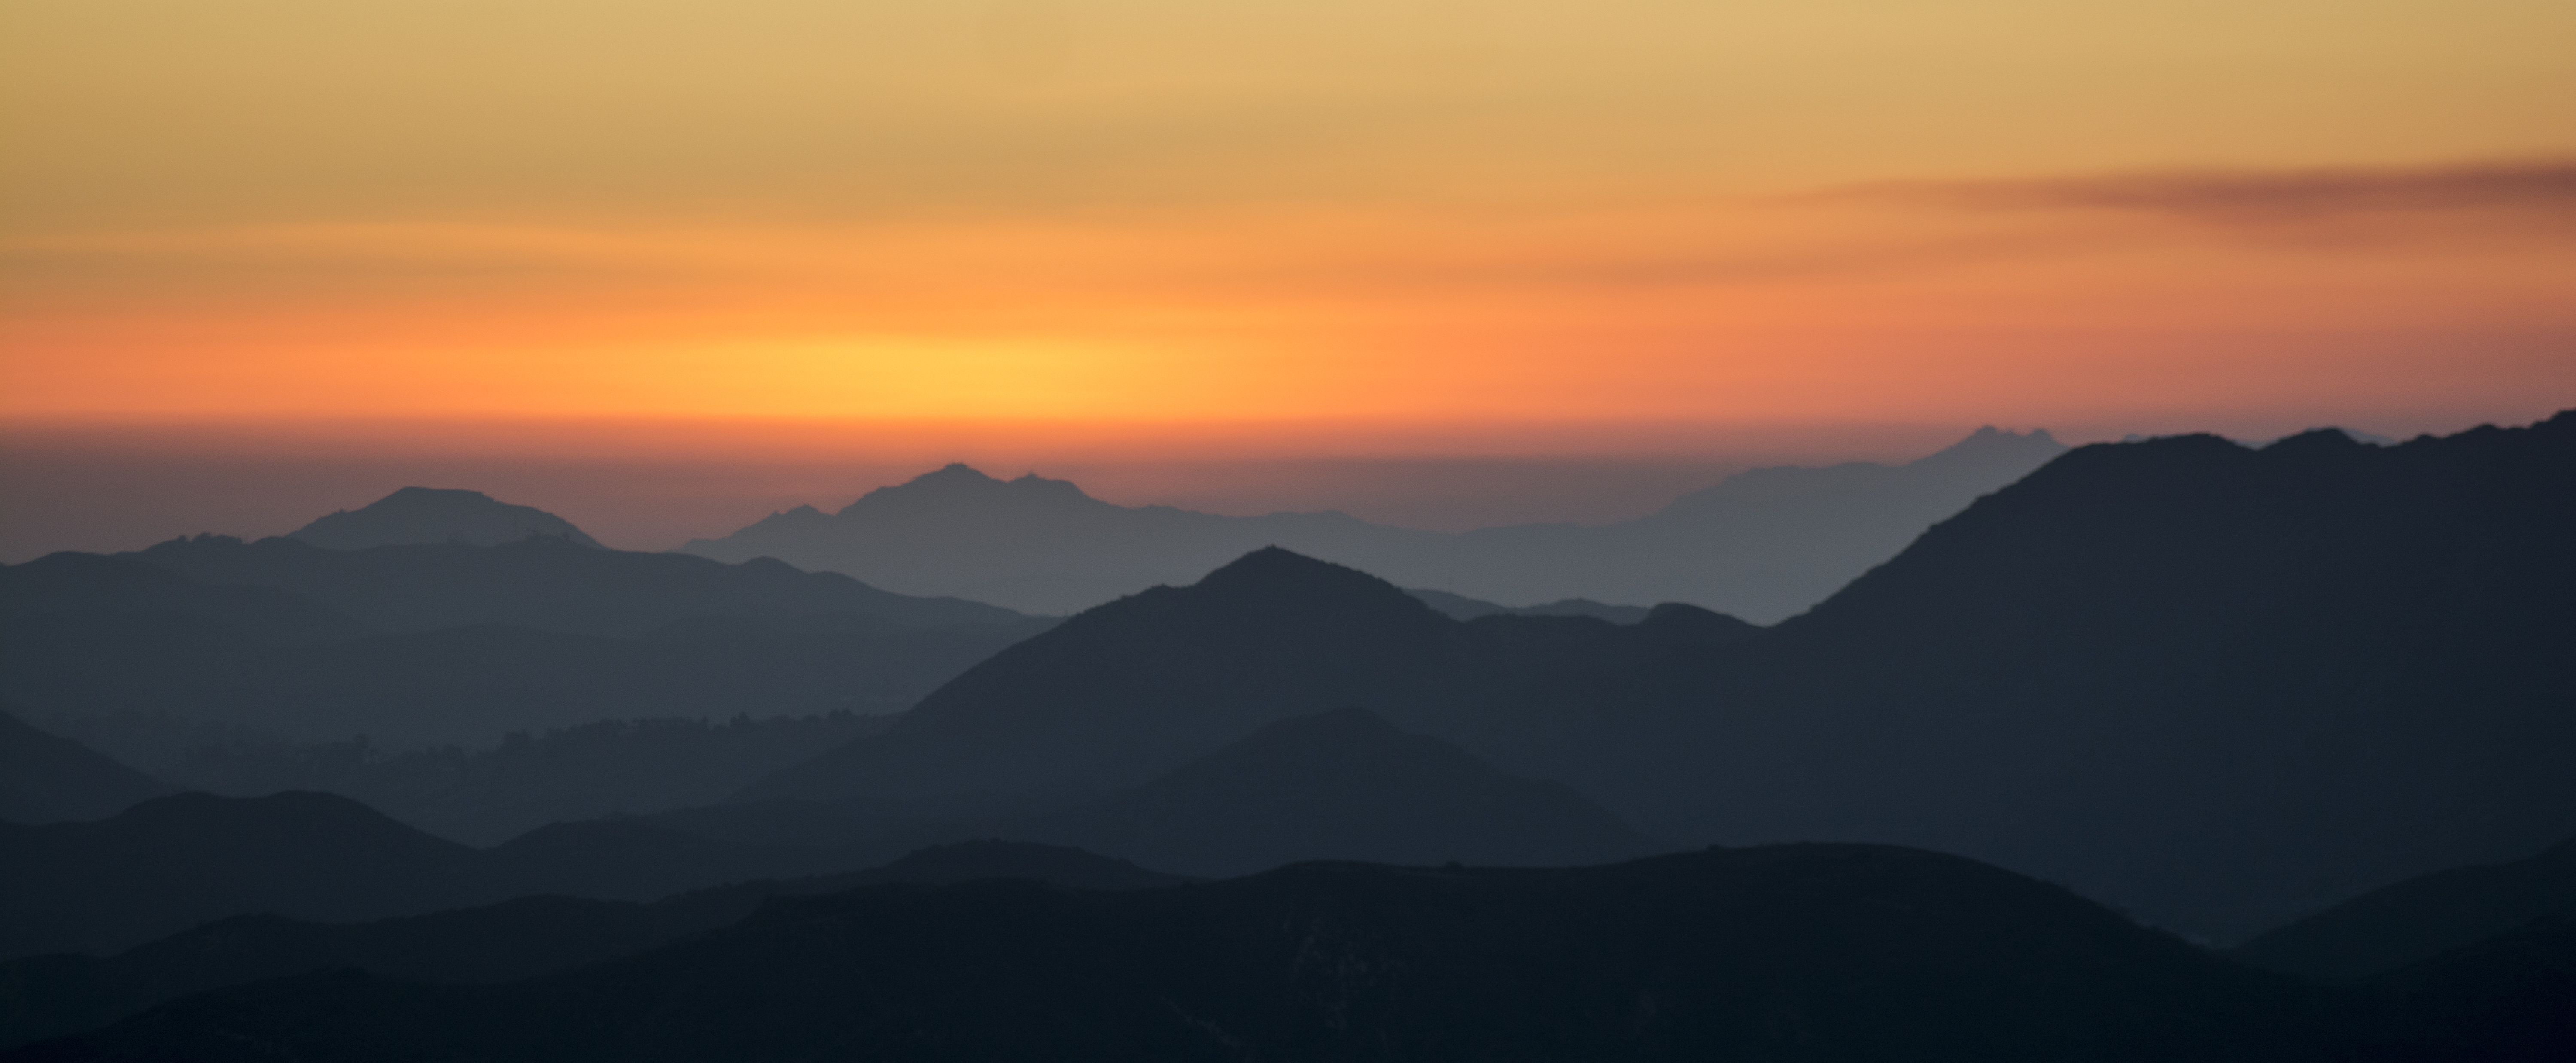
horizon, mountain, sunrise, sunset, morning, dawn, peak, mountain range, dusk, saddle, calabasas, afterglow, landform, atmospheric phenomenon, mountainous landforms